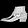
Label: Ankle boot